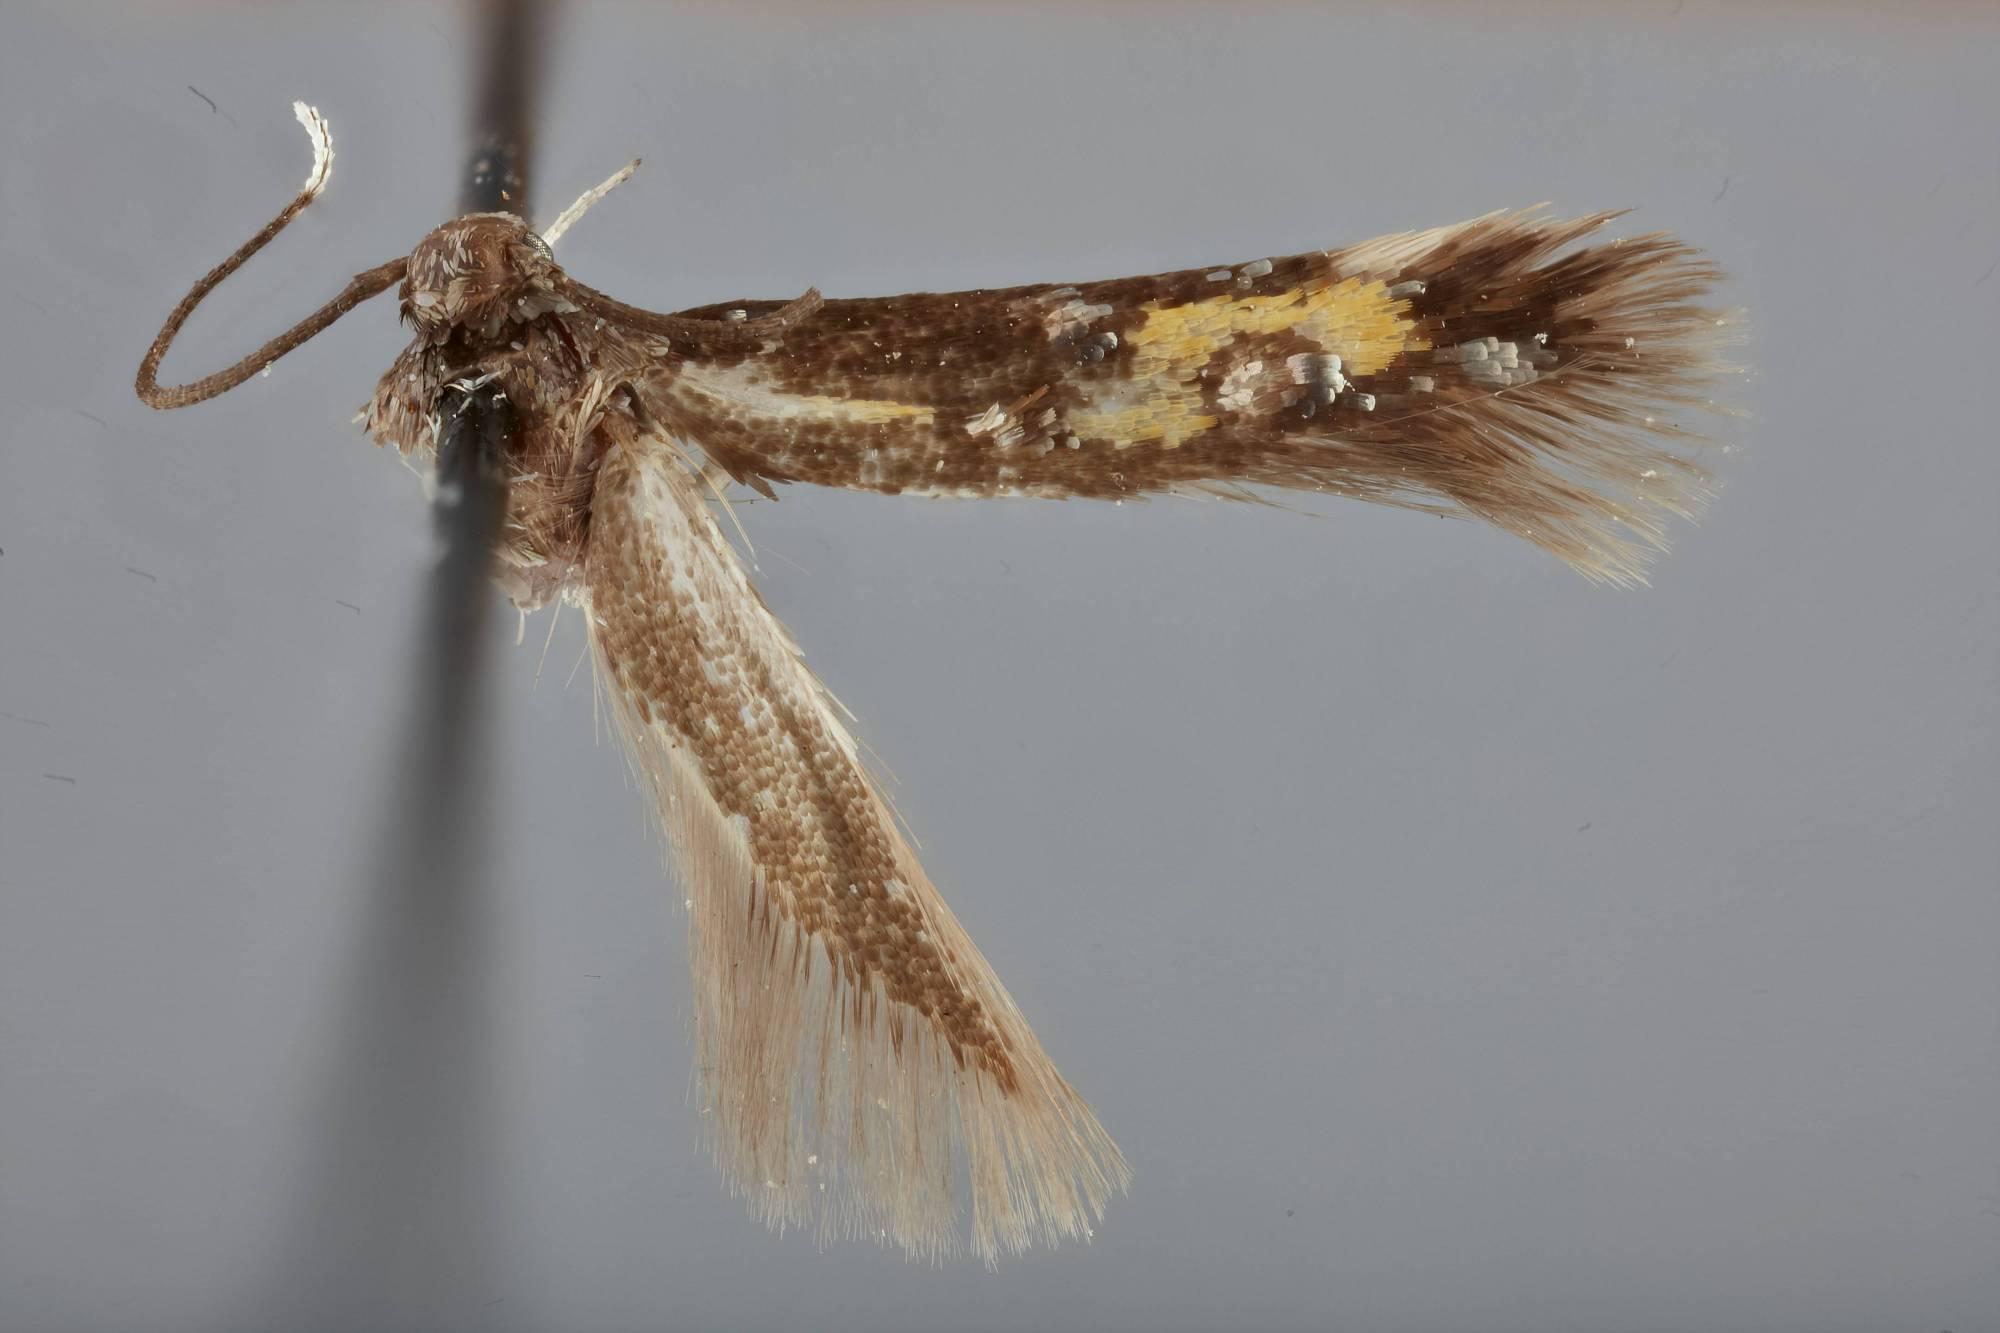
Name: Cosmopteryx villella
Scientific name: Cosmopteryx villella Busck, 1904
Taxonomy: Animalia, Arthropoda, Insecta, Lepidoptera, Glossata, Cosmopterigidae, Cosmopteriginae
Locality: Seattle, King, Washington, United States
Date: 7 Jun 1902